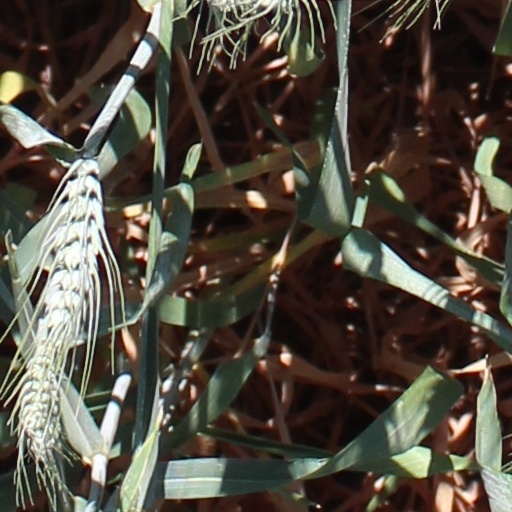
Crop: wheat